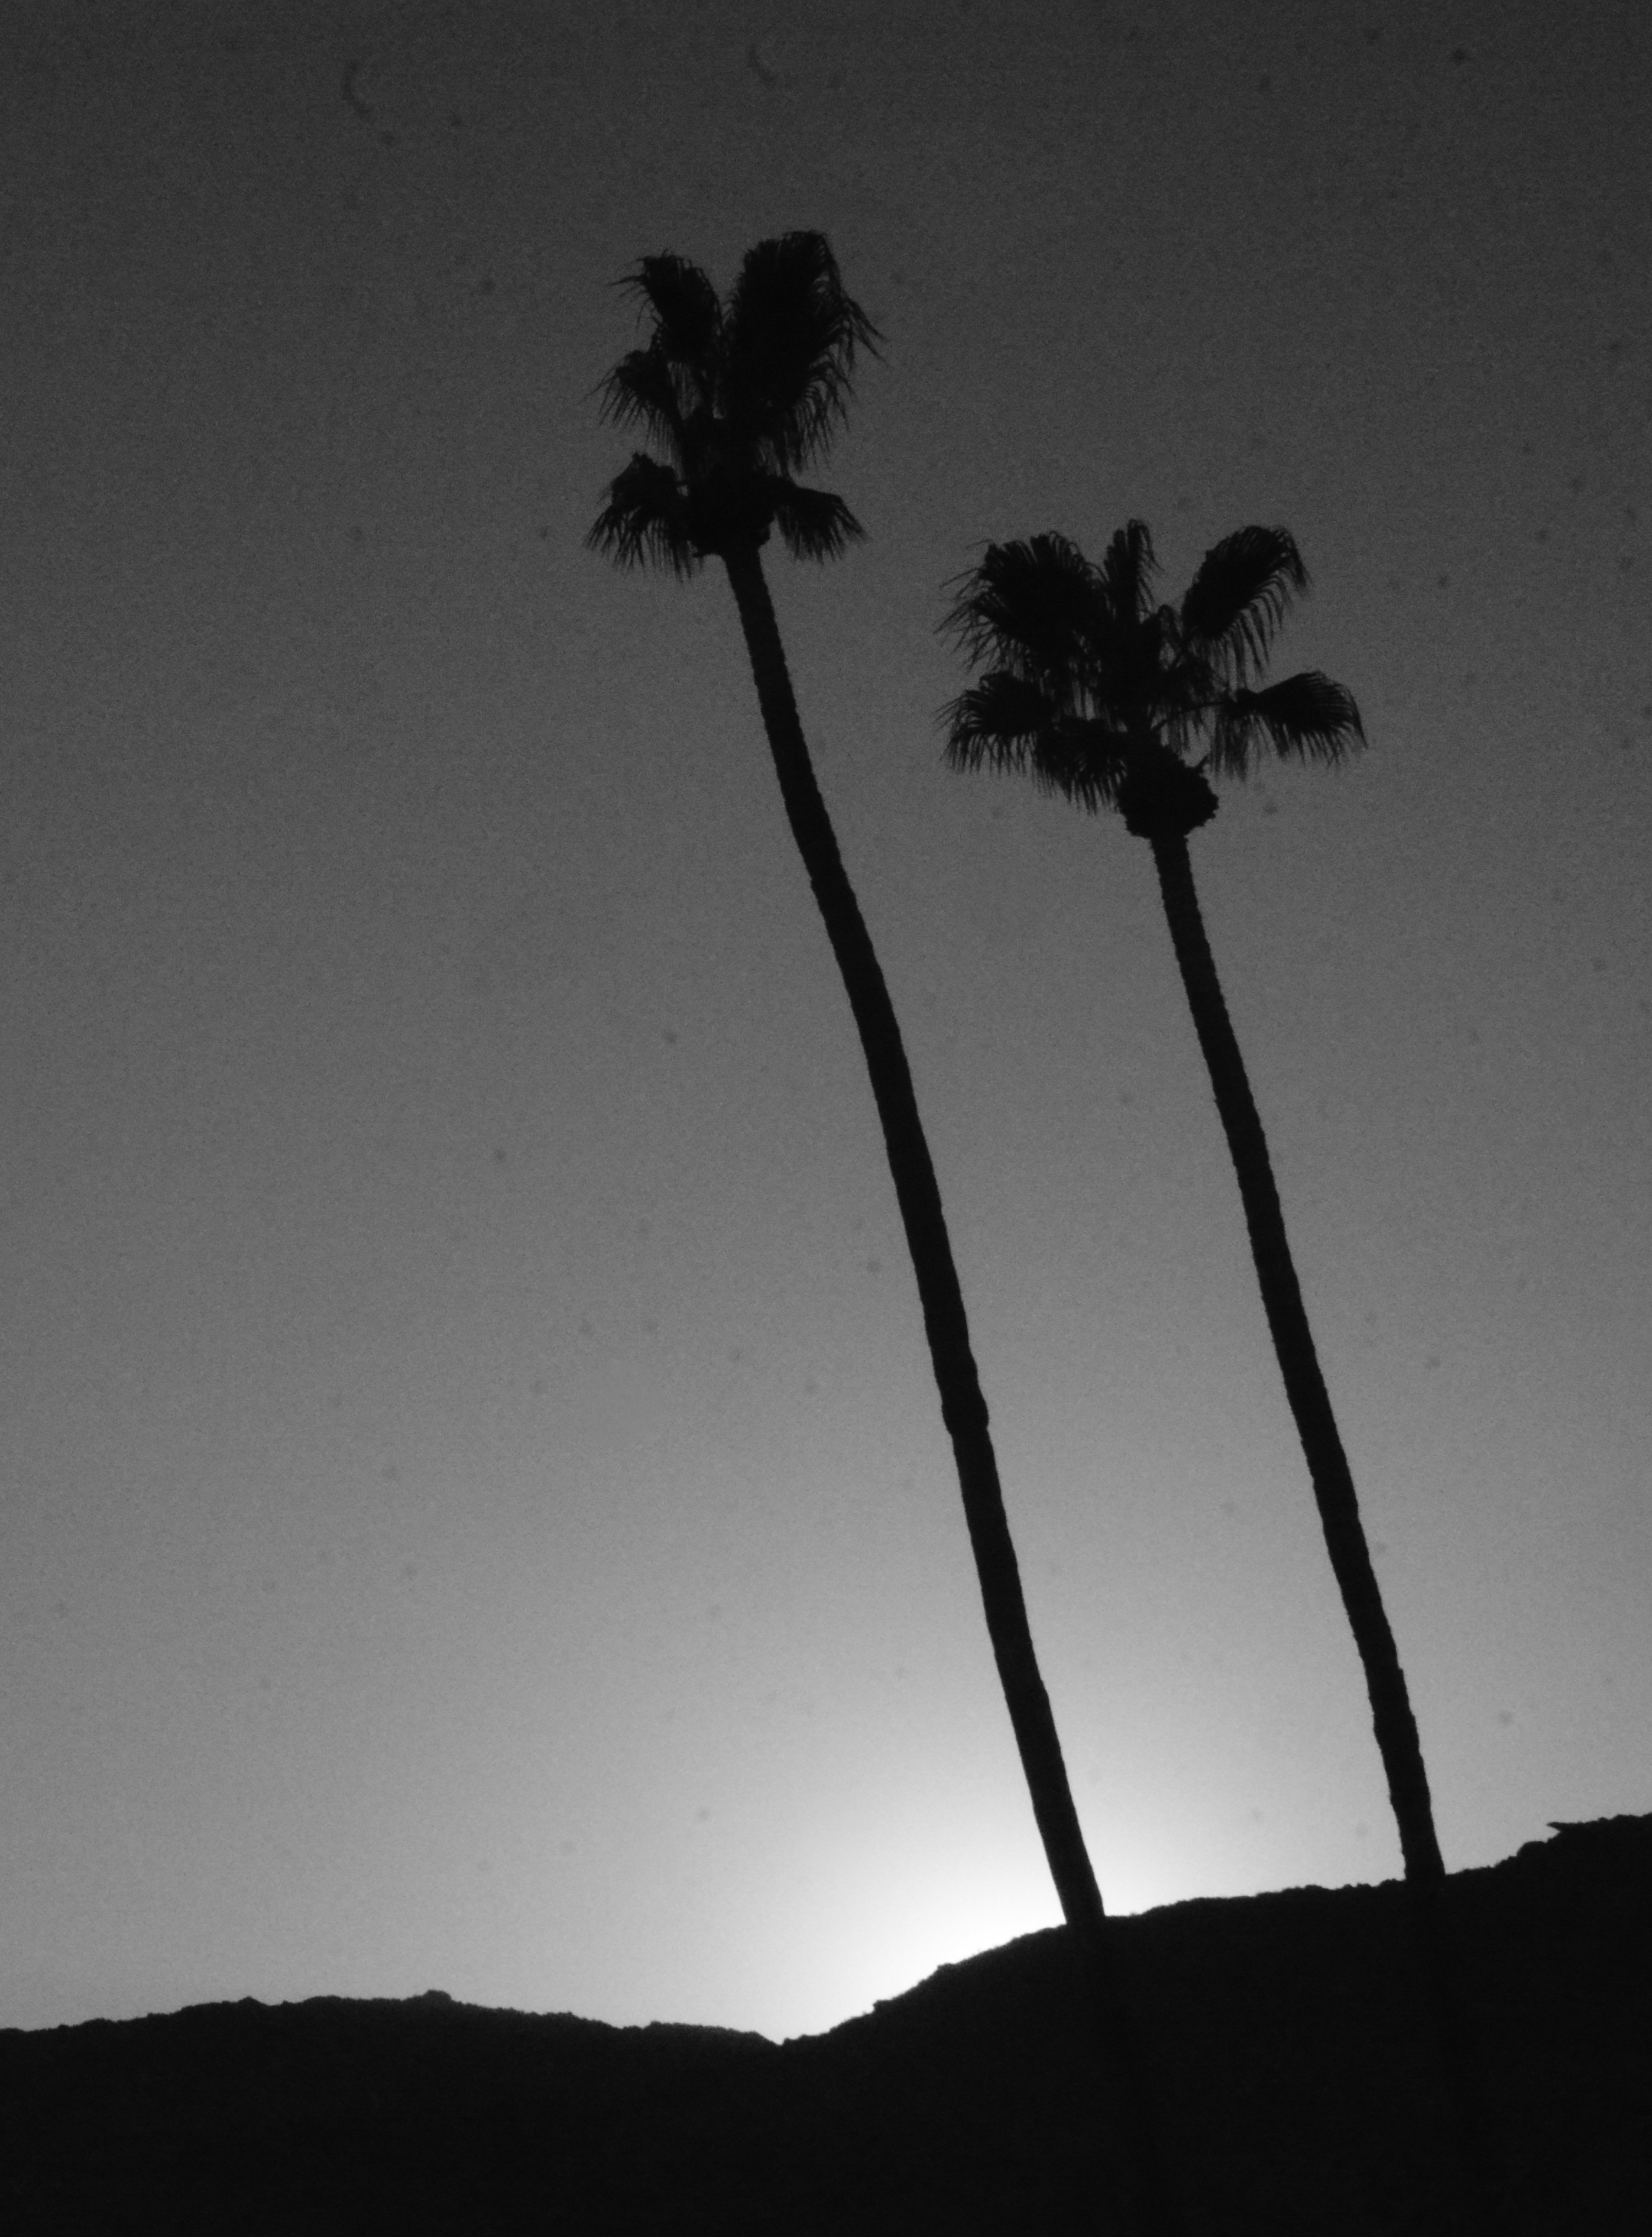
tree, silhouette, light, cloud, black and white, plant, sky, sunset, photography, morning, leaf, flower, wind, dusk, shadow, darkness, black, monochrome, shape, monochrome photography, arecales